Bajaj Qute

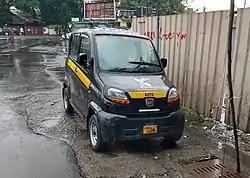
A Bajaj Qute being used as an auto-rickshaw in Andheri, Mumbai.

Bajaj Auto plans to roll out 5,000 units/month of its much-delayed four-seater 'quadricycle' Qute from its Aurangabad Plant and it is to be priced between ₹1.25 lakh and ₹2.5 lakh. The Ministry of Road Transport and Highways has decided to allow operation of quadricycles as passenger vehicles, besides commercial use. They have allowed 16-year-olds to drive only quadricycles.